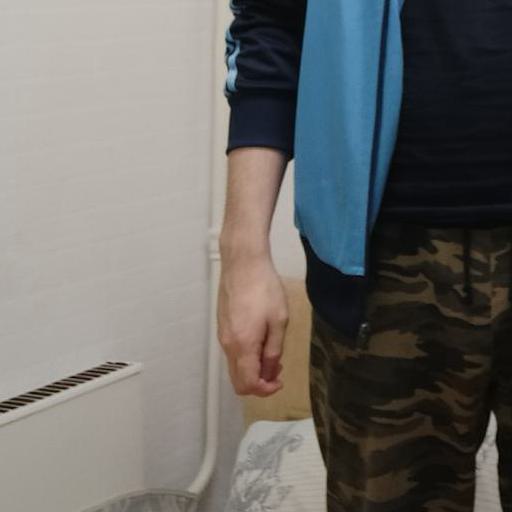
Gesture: no_gesture